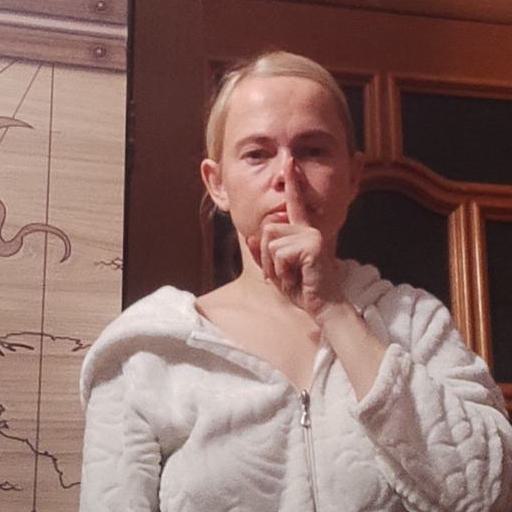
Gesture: mute